Craig MacLean

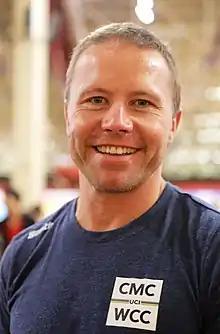
Craig MacLean (2019)

Craig MacLean MBE (Grantown-on-Spey, July 31, 1971) is a Scottish track cyclist who represented Great Britain and Northern Ireland at the 2000 Summer Olympics in Sydney and the 2004 Summer Olympics in Athens, winning a silver medal in the Team Sprint at the 2000 Olympics. MacLean returned to the sport as a sighted guide in the Paralympics, piloting Neil Fachie to two gold medals in the 2011 UCI Para-cycling Track World Championships, and Anthony Kappes to a gold medal in the 2012 Paralympic Games. MacLean is only the second athlete, after Hungarian fencer Pál Szekeres, ever to win medals at both the Olympic and Paralympic Games.